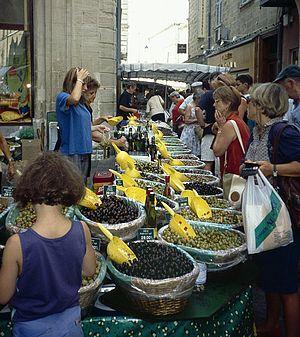
Olives au marché de Carpentras
Le triangle d'or du Luberon est une expression datant des années 1970-1980 reprise par certains journaux comme le Méridional pour désigner une partie de la vallée du Calavon, au nord de la montagne du petit Luberon.
Le marché de Carpentras est un marché hebdomadaire qui se tient tous les vendredis dans le centre historique de Carpentras. Ses origines remontent à l'antiquité puisqu'au Iᵉʳ siècle av. J.-C., la cité était connue sous le nom de Forum Neronis. C'est le plus ancien et l'un des plus animés marchés de Provence. Il a été l'objet d'une étude anthropologique en 1996.
Le marché de Provence est devenu l'un des symboles régionaux en Provence-Alpes-Côte d'Azur. C'est un événement marquant de la vie de la ville ou du village qui se présente comme une célébration de l’identité locale, une cérémonie collective dont chacun est à la fois acteur et spectateur, un lieu de rencontre où tout le monde est traité sur un pied d'égalité et dont personne n'est exclu. Deux principes régissent ce type de marché, le prix des marchandises est secondaire et tout doit rappeler le divertissement.